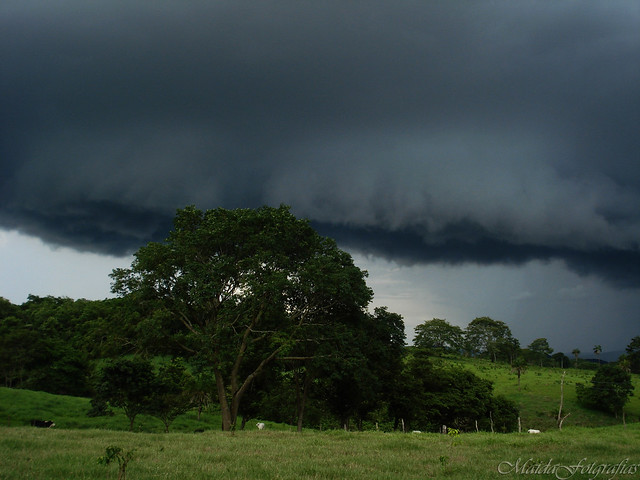
Fire: no
Smoke: no